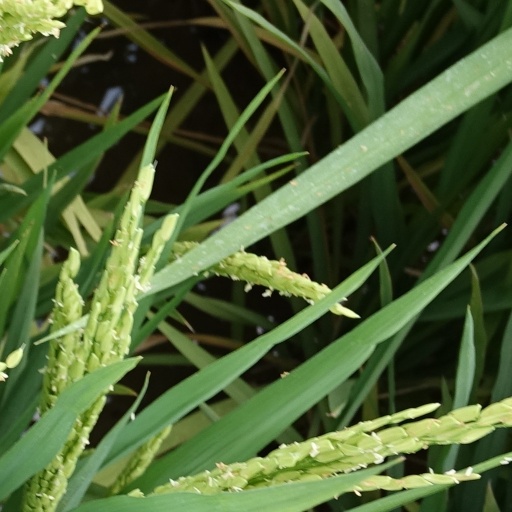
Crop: rice